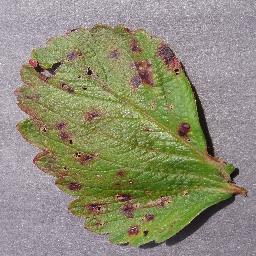
Label: Strawberry___Leaf_scorch